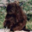
Label: beaver